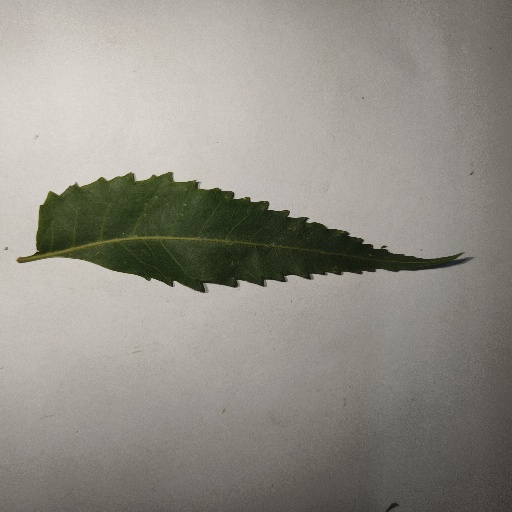
Species: Neem
Leaf condition: Healthy Leaf